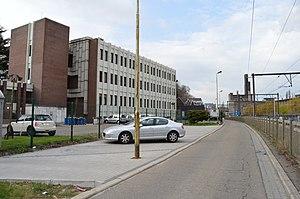
Ancien puits du Val Benoit / ISSEP, fr:Liège, Belgique
La Société anonyme des Charbonnages du Bois d'Avroy est une ancienne société charbonnière de la région de Liège, dont la concession se situait sur les territoires des anciennes communes de Tilleur, Liège, Sclessin et Angleur, dorénavant Saint-Nicolas et Liège, dans la vallée de la Meuse et sous les collines de Cointe et du Sart-Tilman.